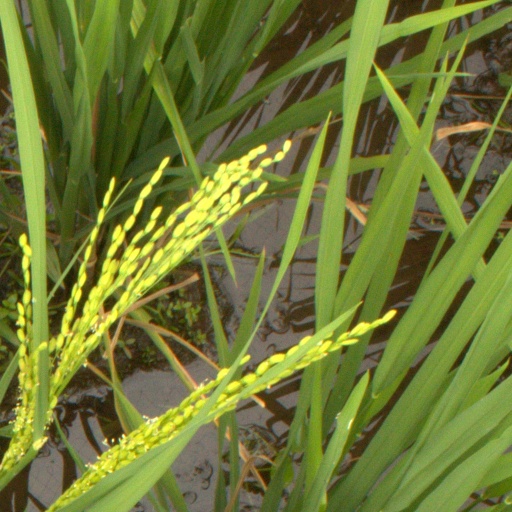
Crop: rice